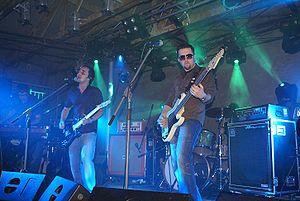
Le groupe de Rock polonais Myslovitz au Mega Club à Katowice, en Pologne. Polski: Koncert zespołu Myslovitz w katowickim Mega Clubie.
Myslovitz est un groupe de rock polonais créé à Mysłowice en 1992.